Deluge Fountain

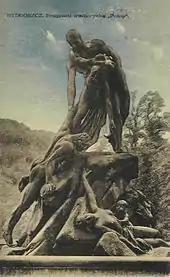
Fountain in Bromberg (Bydgoszcz) c. 1914

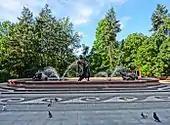
Stub of the fountain before rebuilding - 1 July 2013

The fountain is outcome result of a competition issued in 1897 by the National Commission for the Promotion of Fine Arts in Poznań, which theme was water sculptures in Bydgoszcz.